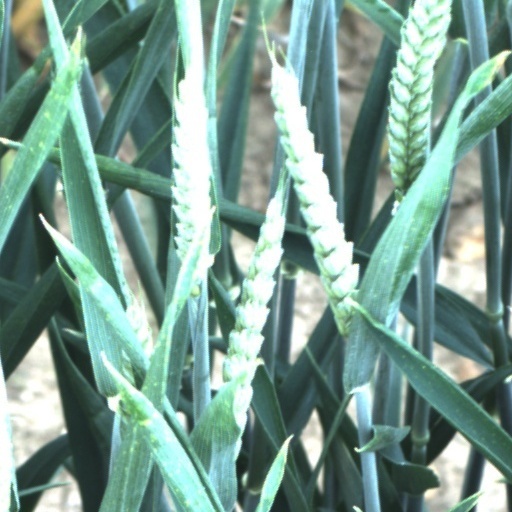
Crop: wheat